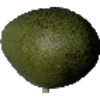
Label: Avocado 1